DOA: Dead or Alive

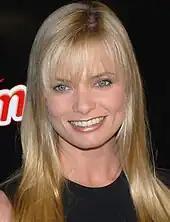
Jaime Pressly was praised for her performance.

Reviews were generally negative. On Rotten Tomatoes the film has an approval rating of based on reviews, with an average rating of . The site's critics consensus reads, "With a ridiculous plot and comical acting, checking one's brain at the door is required before watching "DOA: Dead or Alive"." On Metacritic, the film has a weighted average score of 38 out of 100 based on 8 critics, indicating "generally unfavorable" reviews.